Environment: real
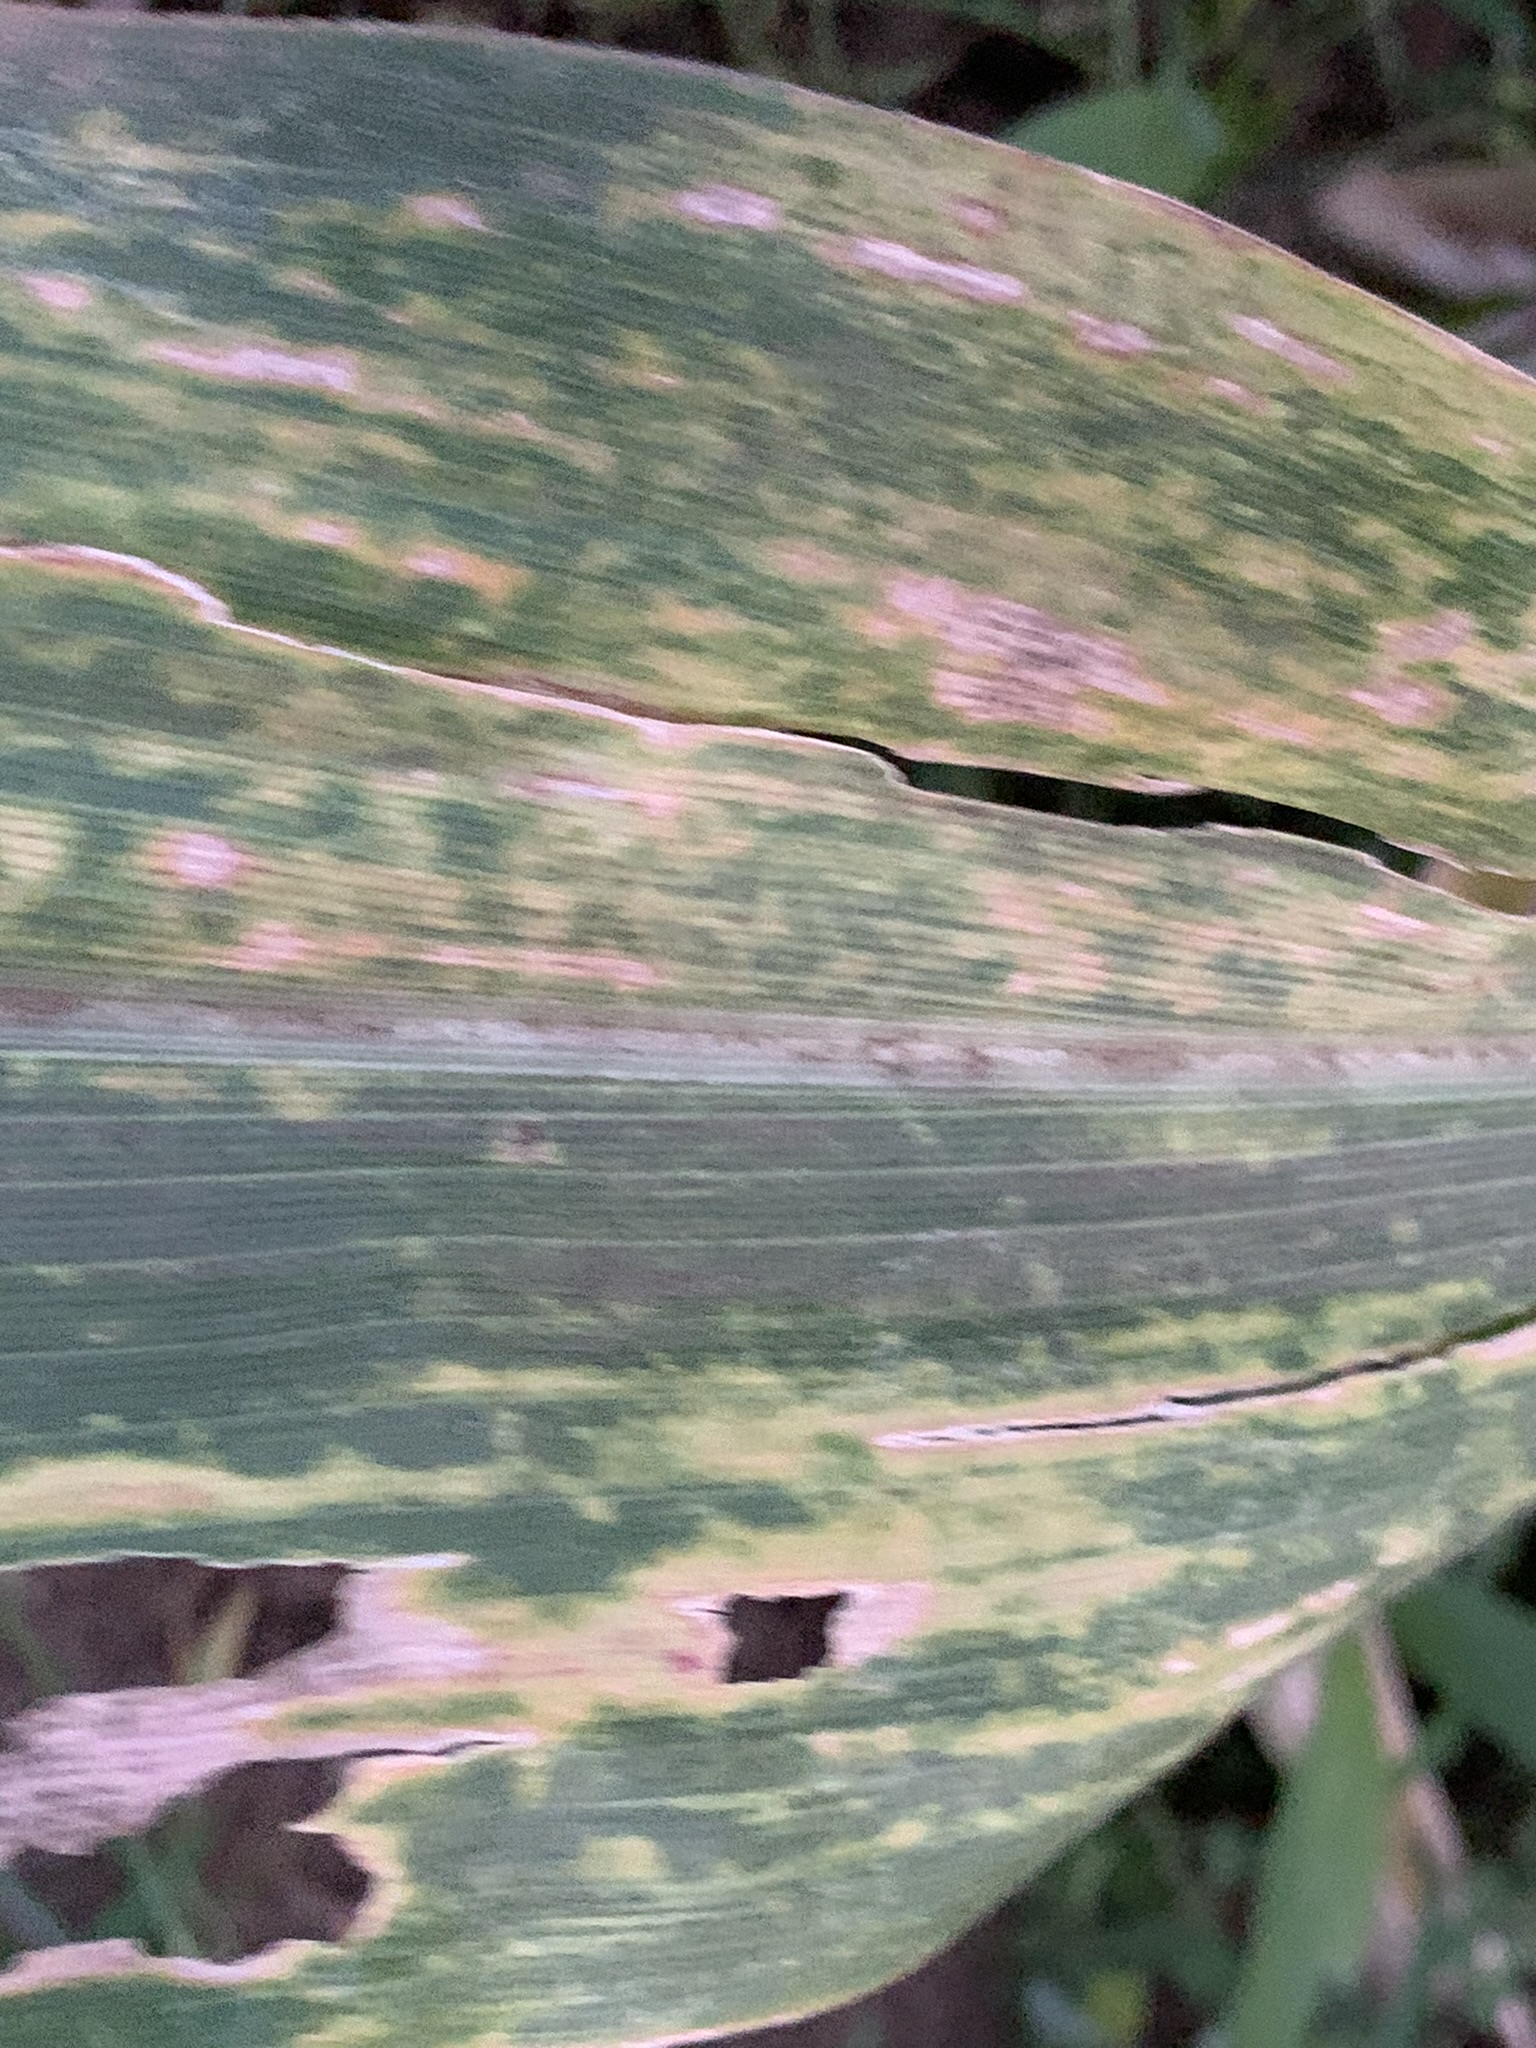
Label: lethal_necrosis